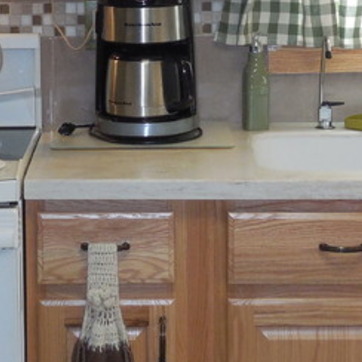
Material: polishedstone